Matej Kocak

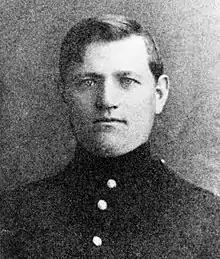
Double recipient of the Medal of Honor

Matej Kocak (December 3, 1882 – October 4, 1918), a United States Marine Corps sergeant, was posthumously awarded both the Army and Navy Medals of Honor, for "heroism above and beyond the call of duty" in action against the enemy on July 18, 1918. Less than three months after his act of heroism he was killed in action by enemy gunfire in the Battle of Blanc Mont Ridge in France while serving as a member of the 66th Company, 5th Regiment.